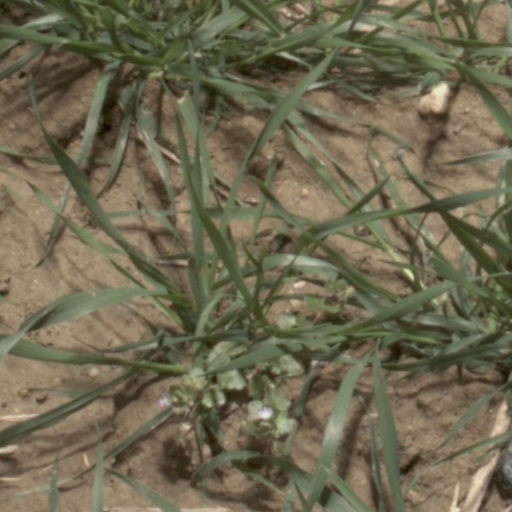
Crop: wheat